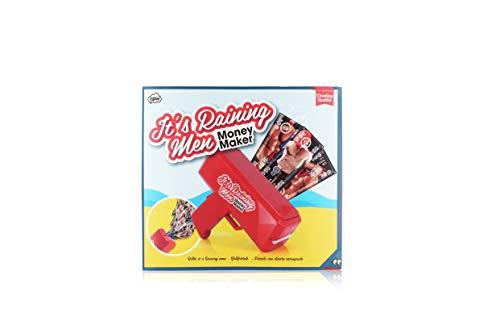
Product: NPW Drinking Buddies Money Shooter, It's Raining Men
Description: IT'S RAINING MEN: Flash the cash and the abs with this novelty cash blaster and 100 fake bills printed with hunky men - money never looked so good.
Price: $14.82
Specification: ProductDimensions:9.1x3.4x7.7inches|ItemWeight:1pounds|ShippingWeight:1pounds(Viewshippingratesandpolicies)|ASIN:B07M93CJSN|Itemmodelnumber:NPW86508|Manufacturerrecommendedage:18yearsandup|Batteries:3AAAbatteriesrequired.